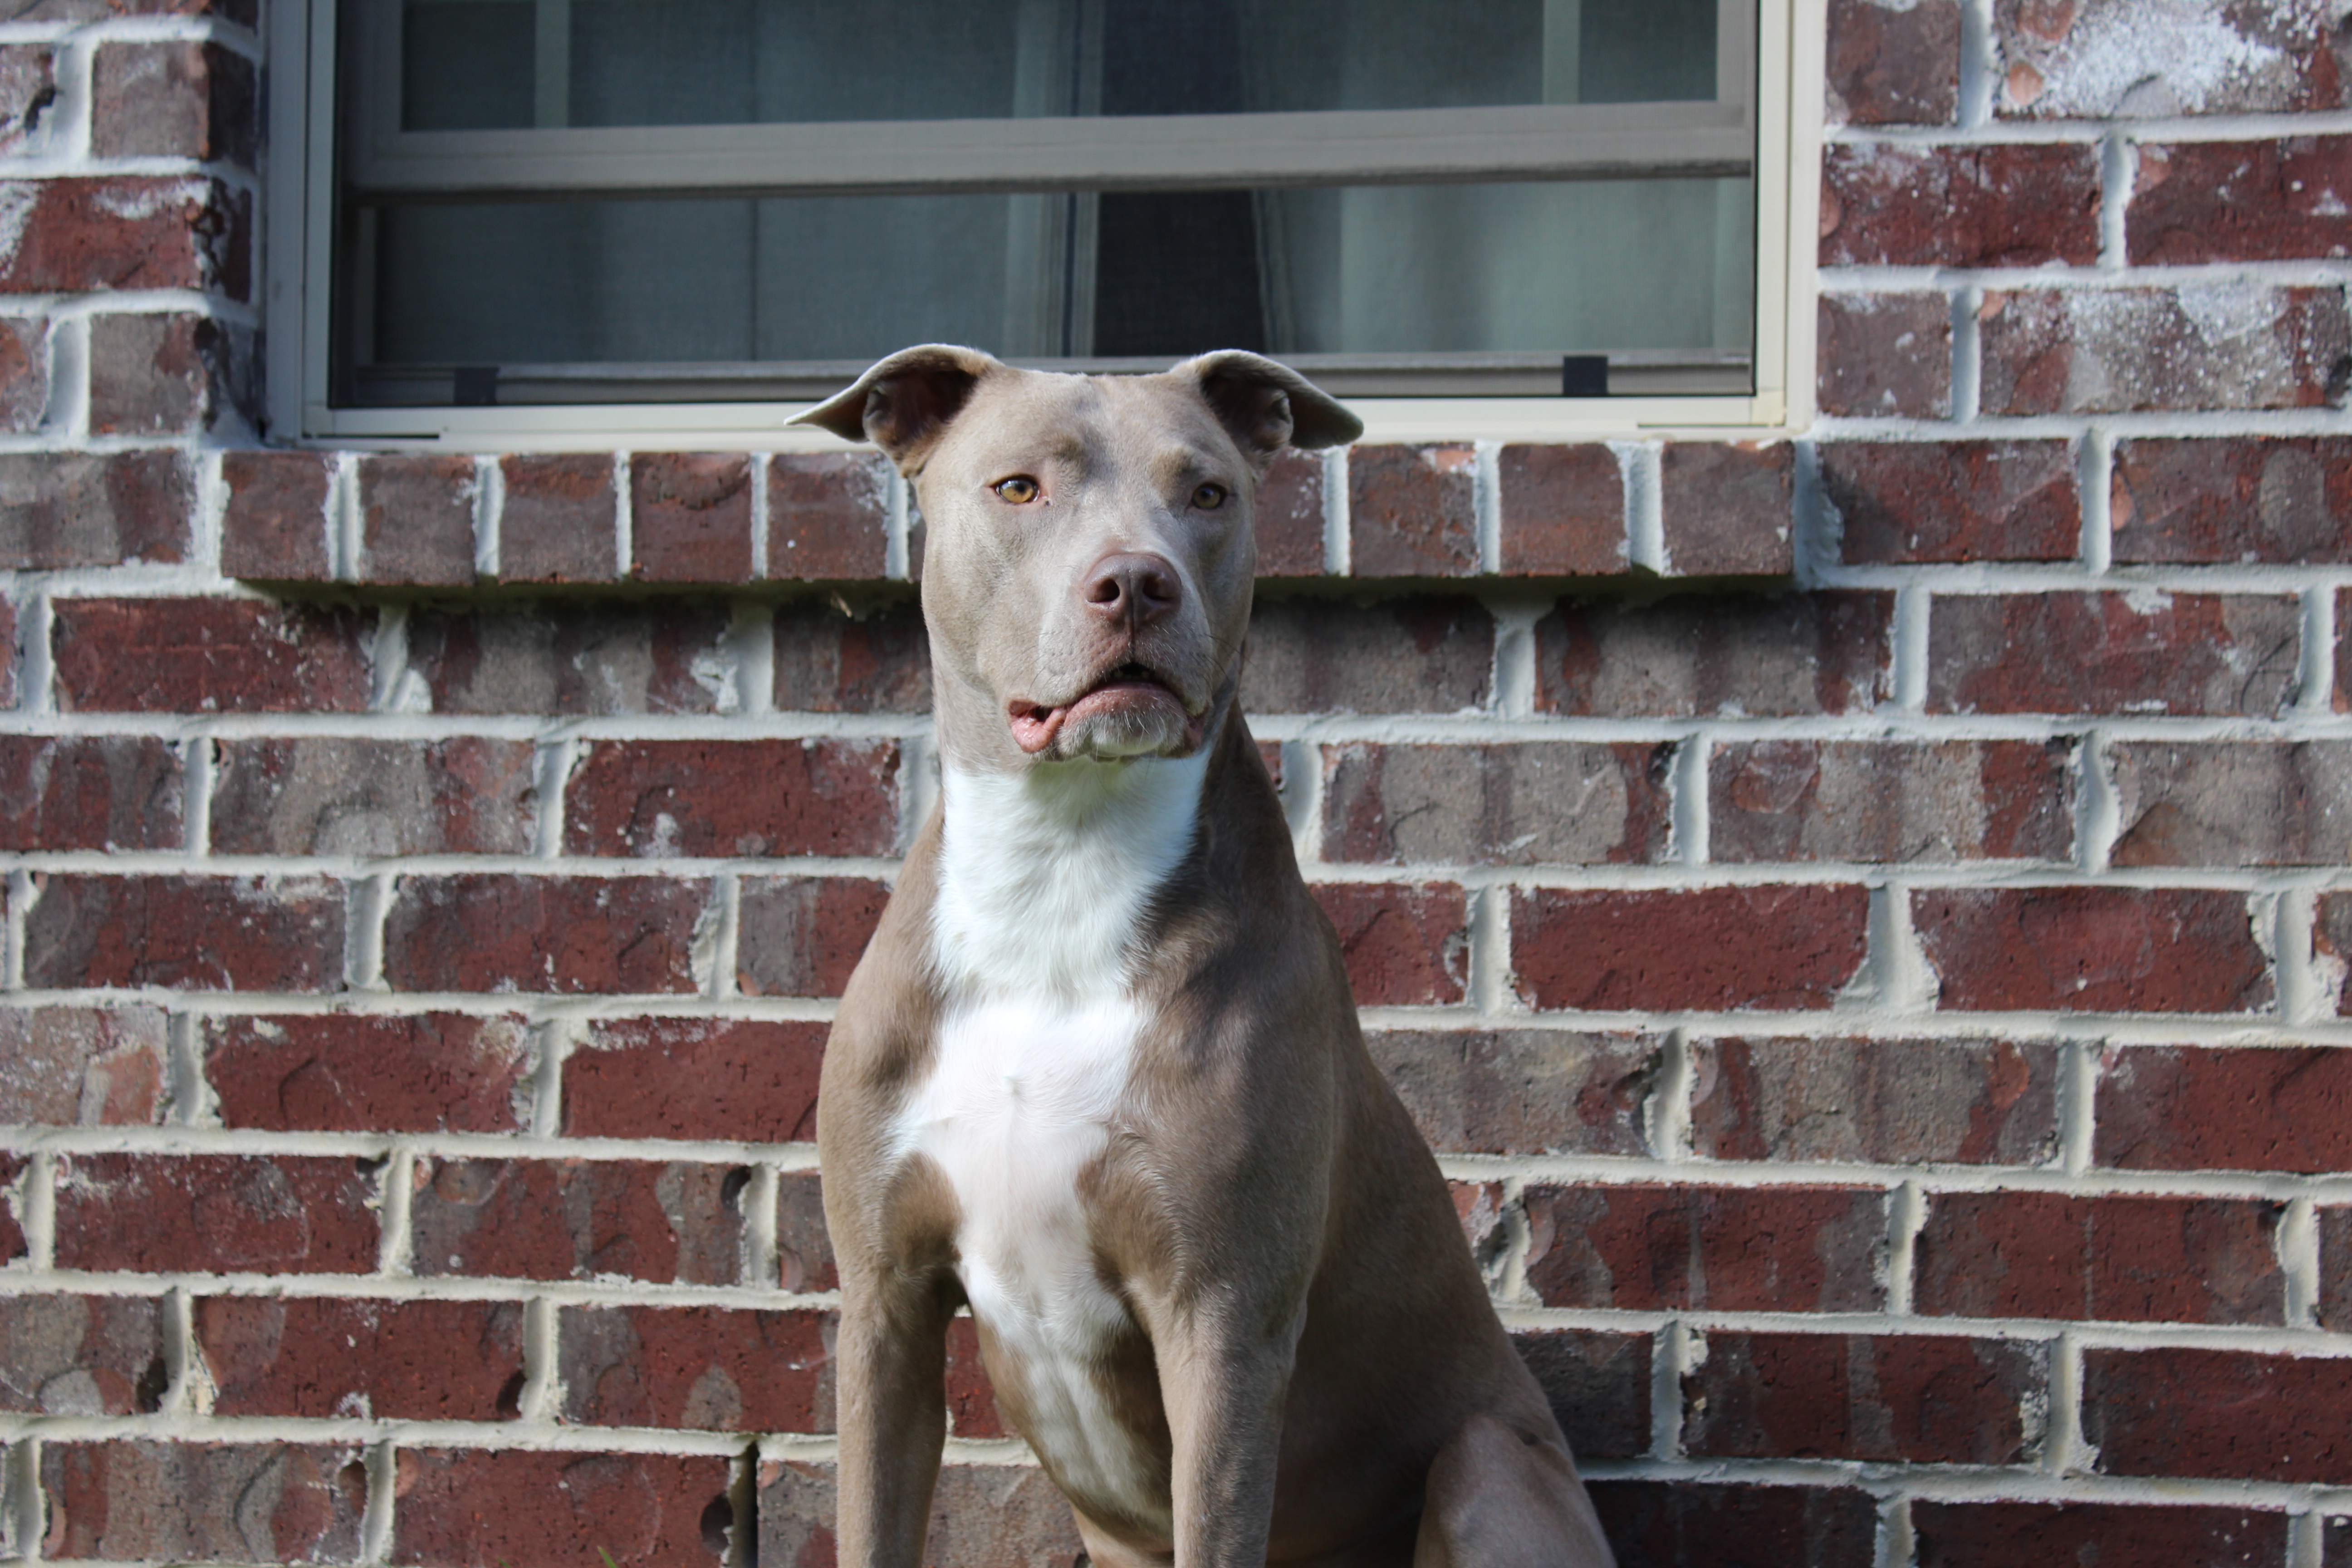
dog, mammal, american, vertebrate, strong, pit bull, powerful, guard dog, animal shelter, street dog, dog like mammal